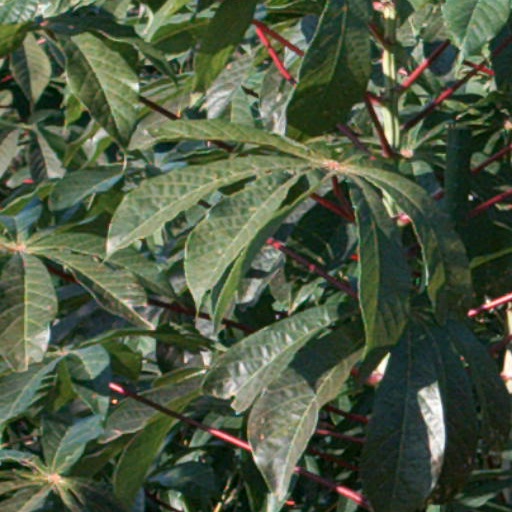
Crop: cassava